New York Court of Appeals Building

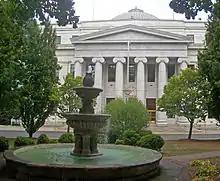
The building with a fountain of Academy Park in the foreground.

In the surrounding neighborhood are many similarly large buildings, most of them governmental or institutional and contributing properties to their historic districts. On the northern half of the block is the Albany County courthouse, an early 20th-century neoclassical building architecturally sympathetic to the Court of Appeals building. South, across Pine, is Albany's City Hall, a stone Romanesque Revival building by Henry Hobson Richardson from the 1880s, also listed on the Register individually. Just to its south, visible from the Court of Appeals building through Corning Park behind City Hall, is St. Peter's Episcopal Church, a French Gothic-style edifice by Richard Upjohn and his son. It is a National Historic Landmark (NHL) as well as a contributing property to the Downtown Albany Historic District, which borders the Lafayette Park Historic District to the east at this point.